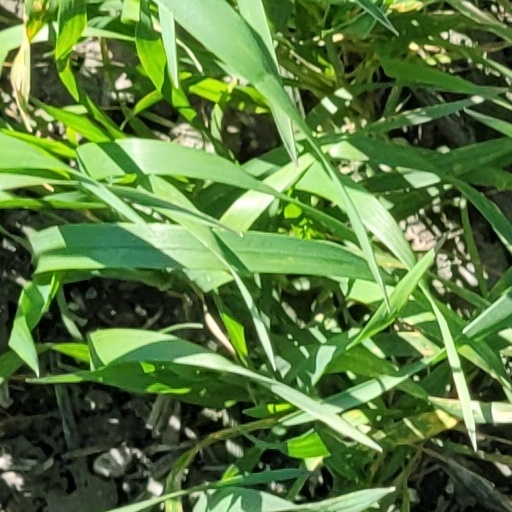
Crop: wheat